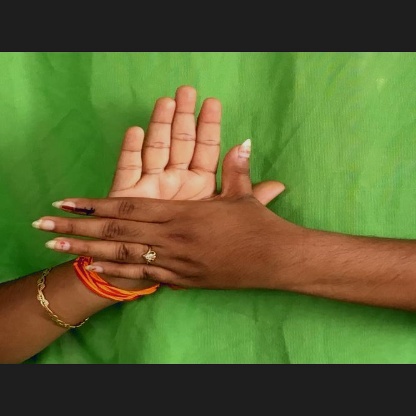
Mudra: Chakra